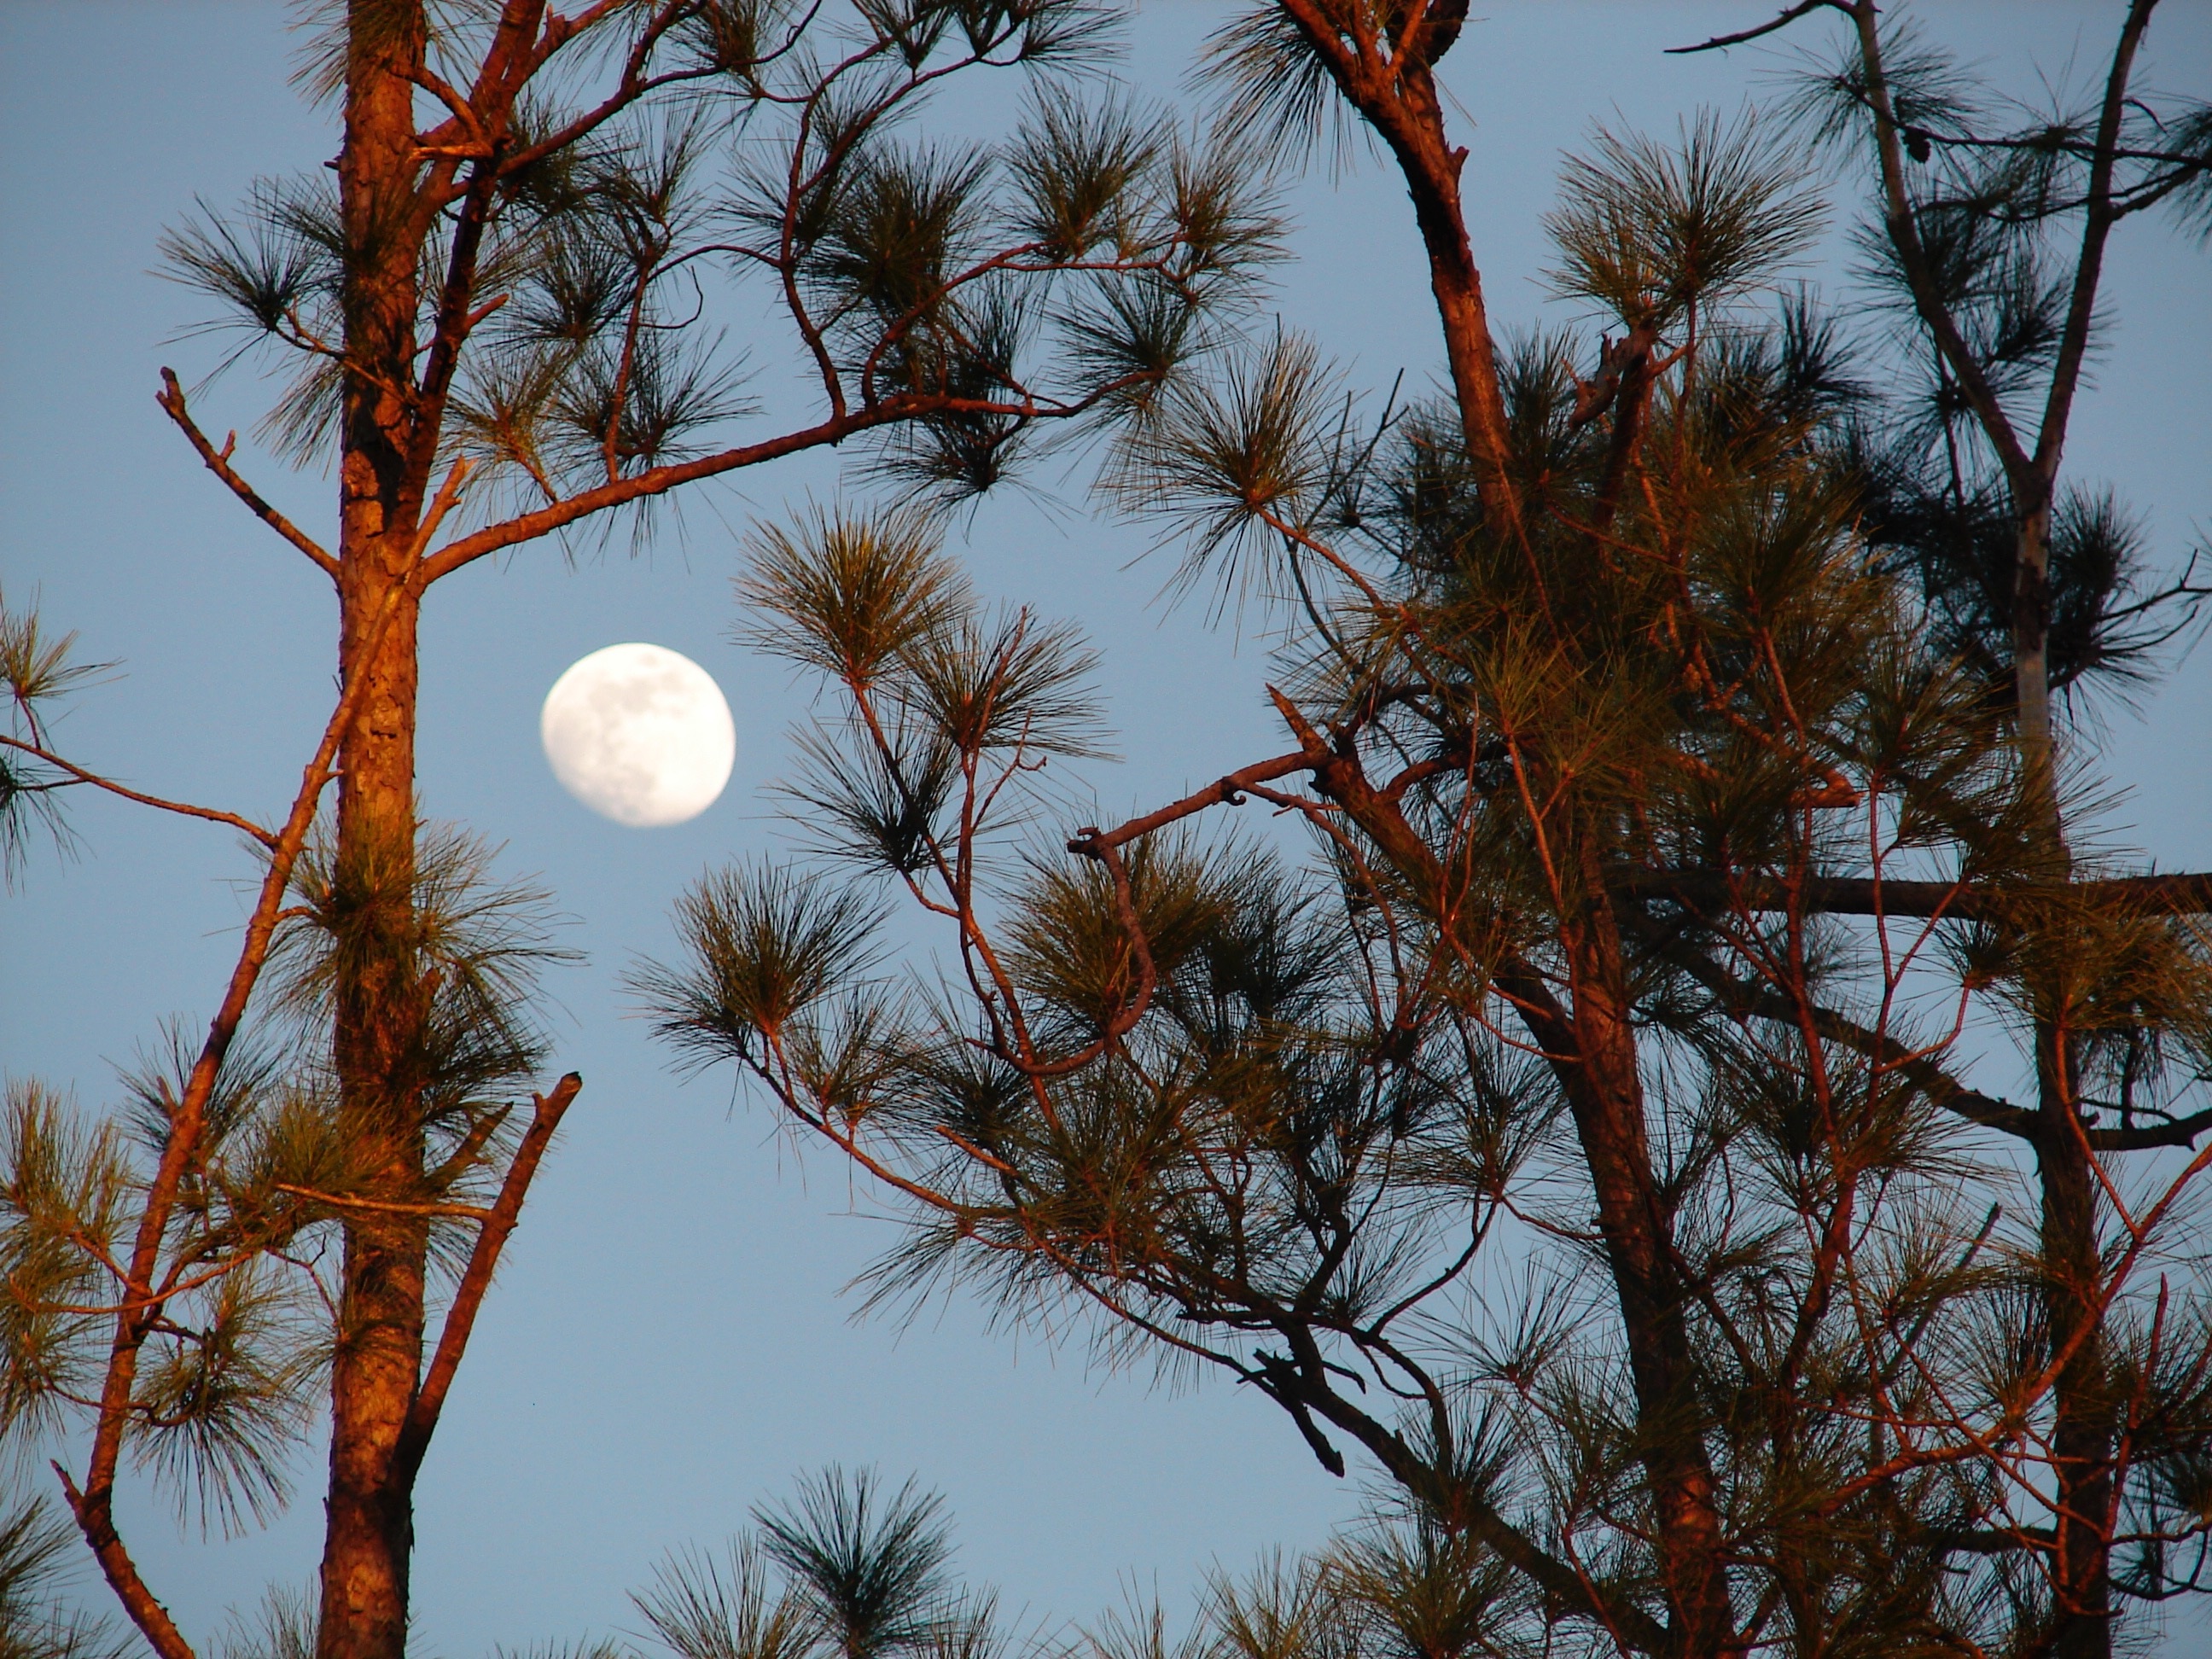
tree, nature, branch, winter, plant, sky, sunlight, leaf, flower, wind, dusk, twilight, autumn, moon, flora, season, moonlight, blue sky, september, lunar, pines, celestial, pine trees, woody plant